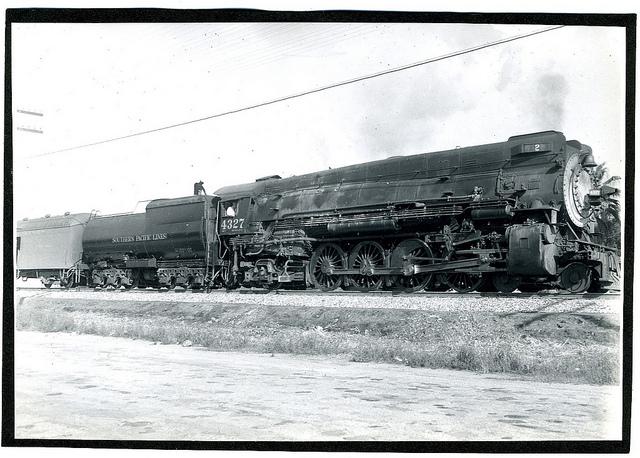
An old train is moving along train tracks below a power line.